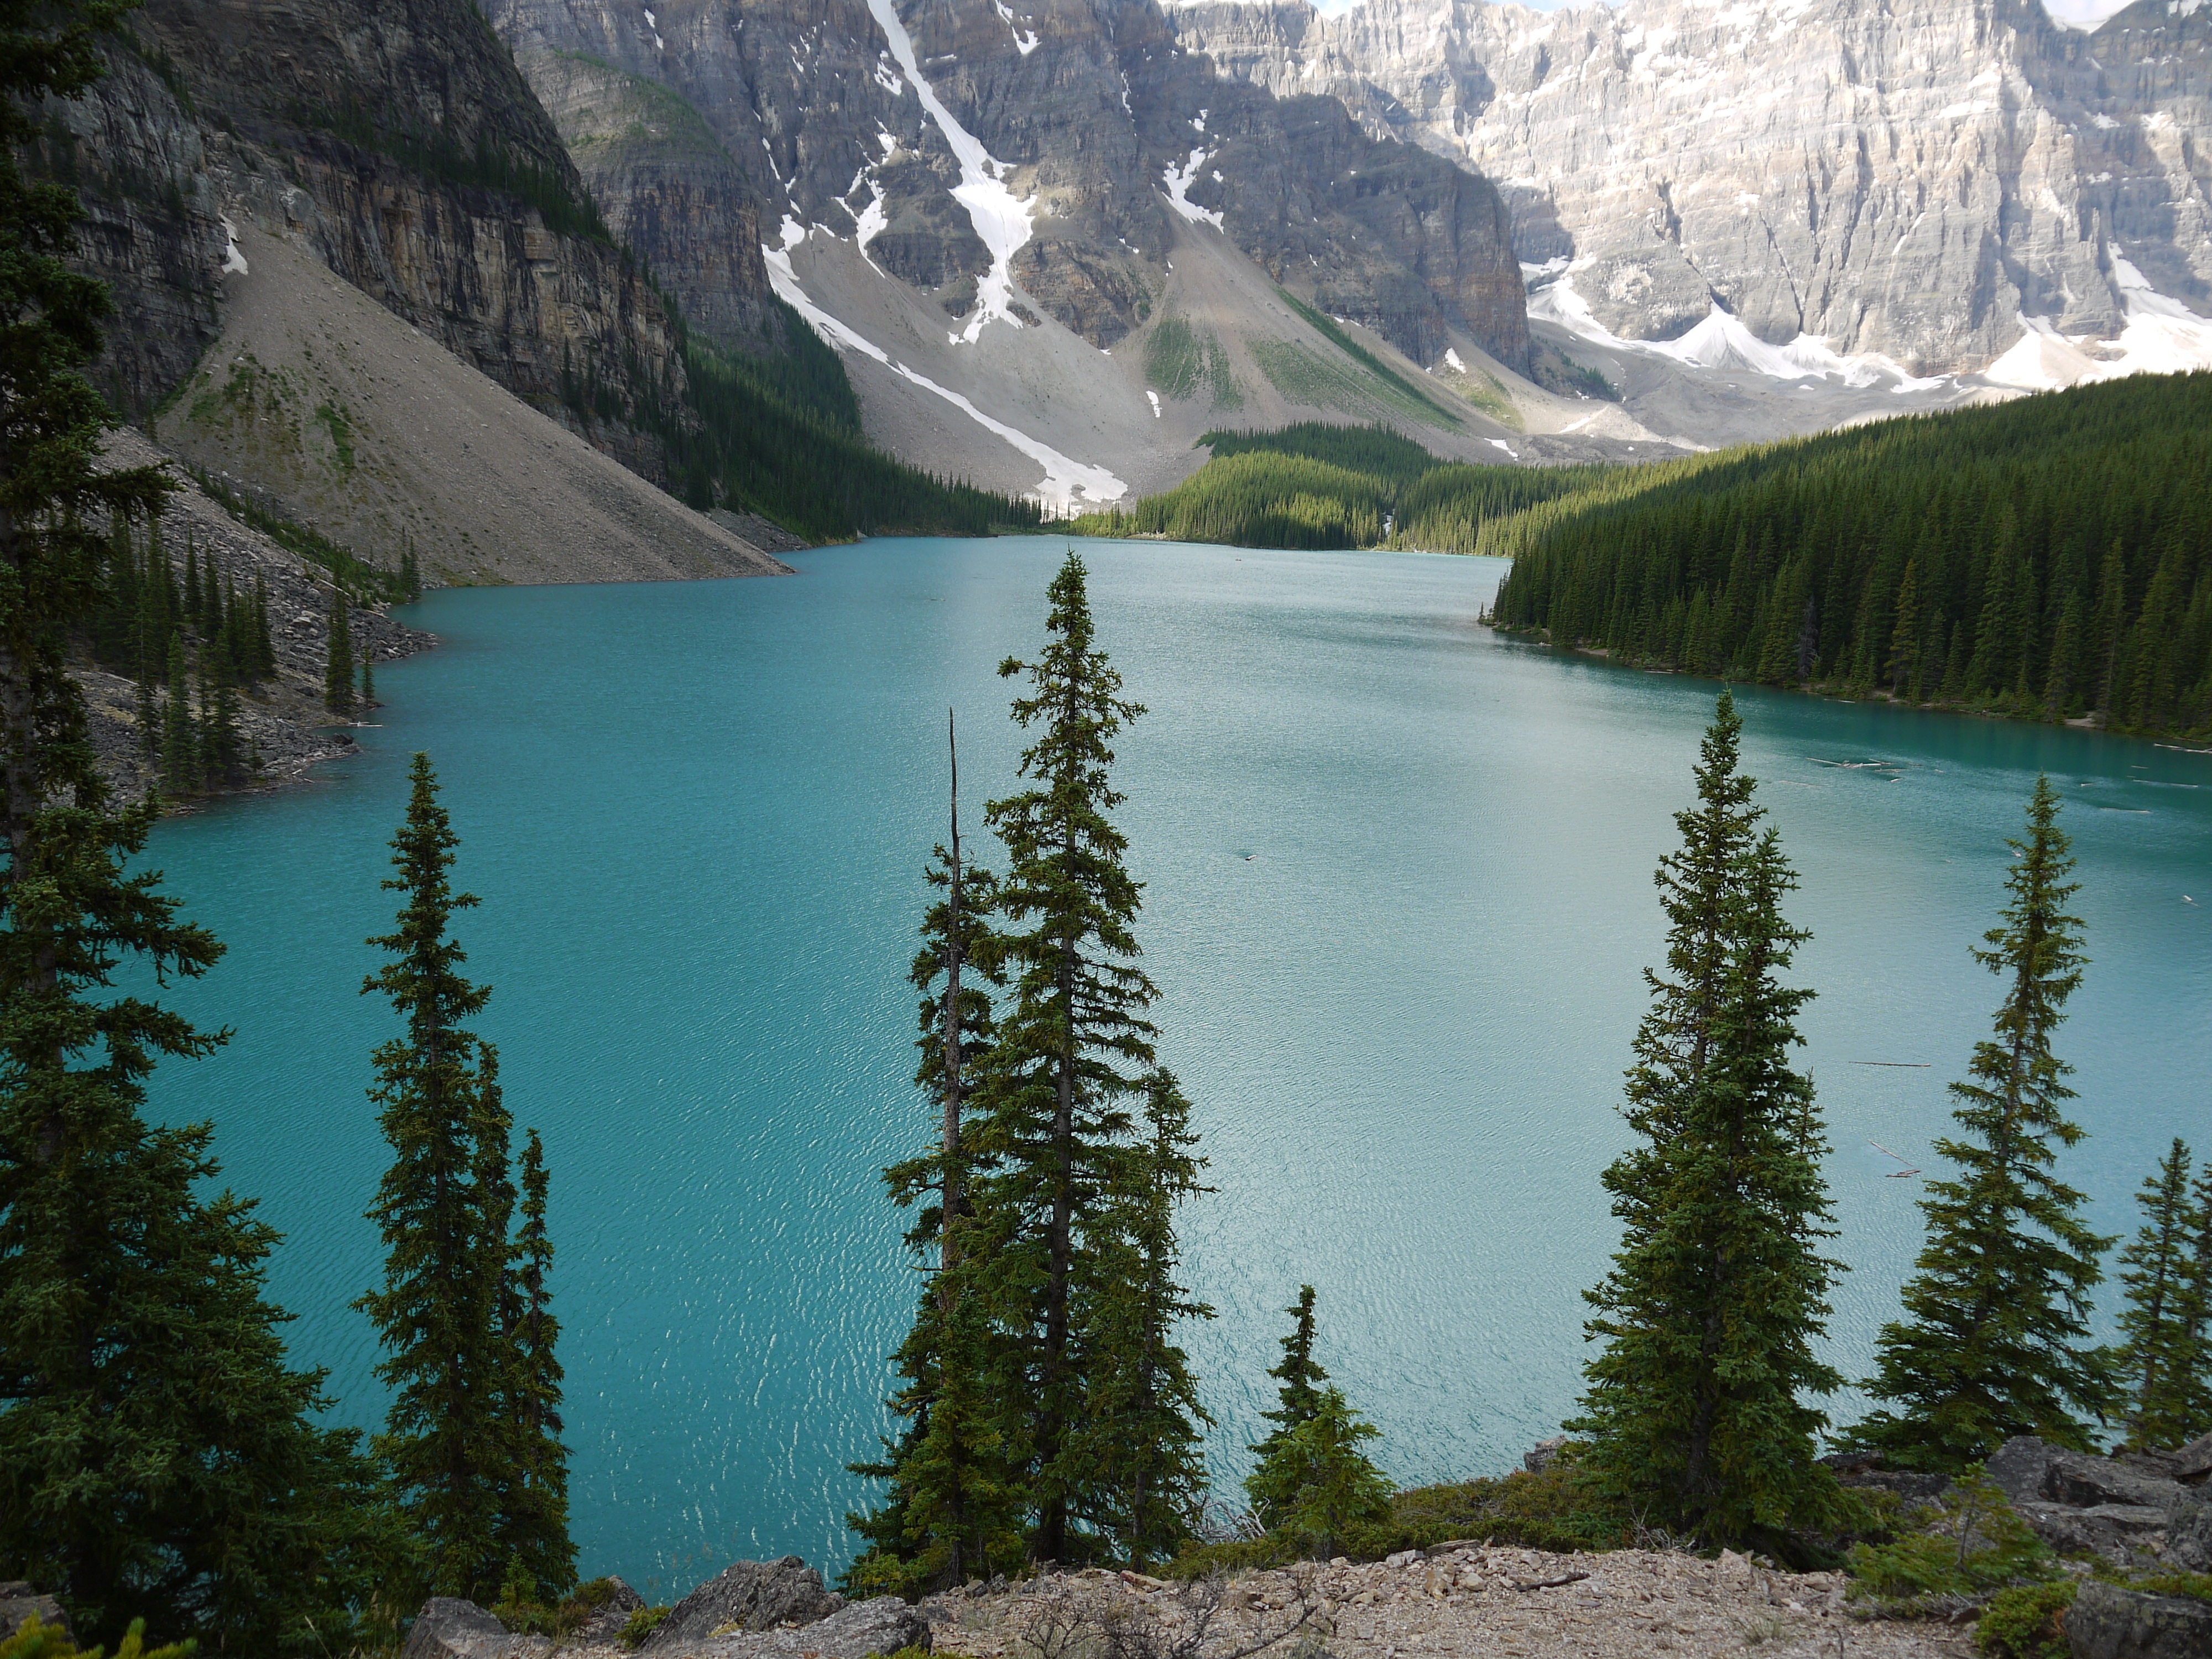
water, nature, wilderness, mountain, lake, valley, mountain range, reflection, fjord, reservoir, national park, ridge, bank, alps, canada, loch, crater lake, moraine, tarn, mountain pass, mountainous landforms, glacial landform